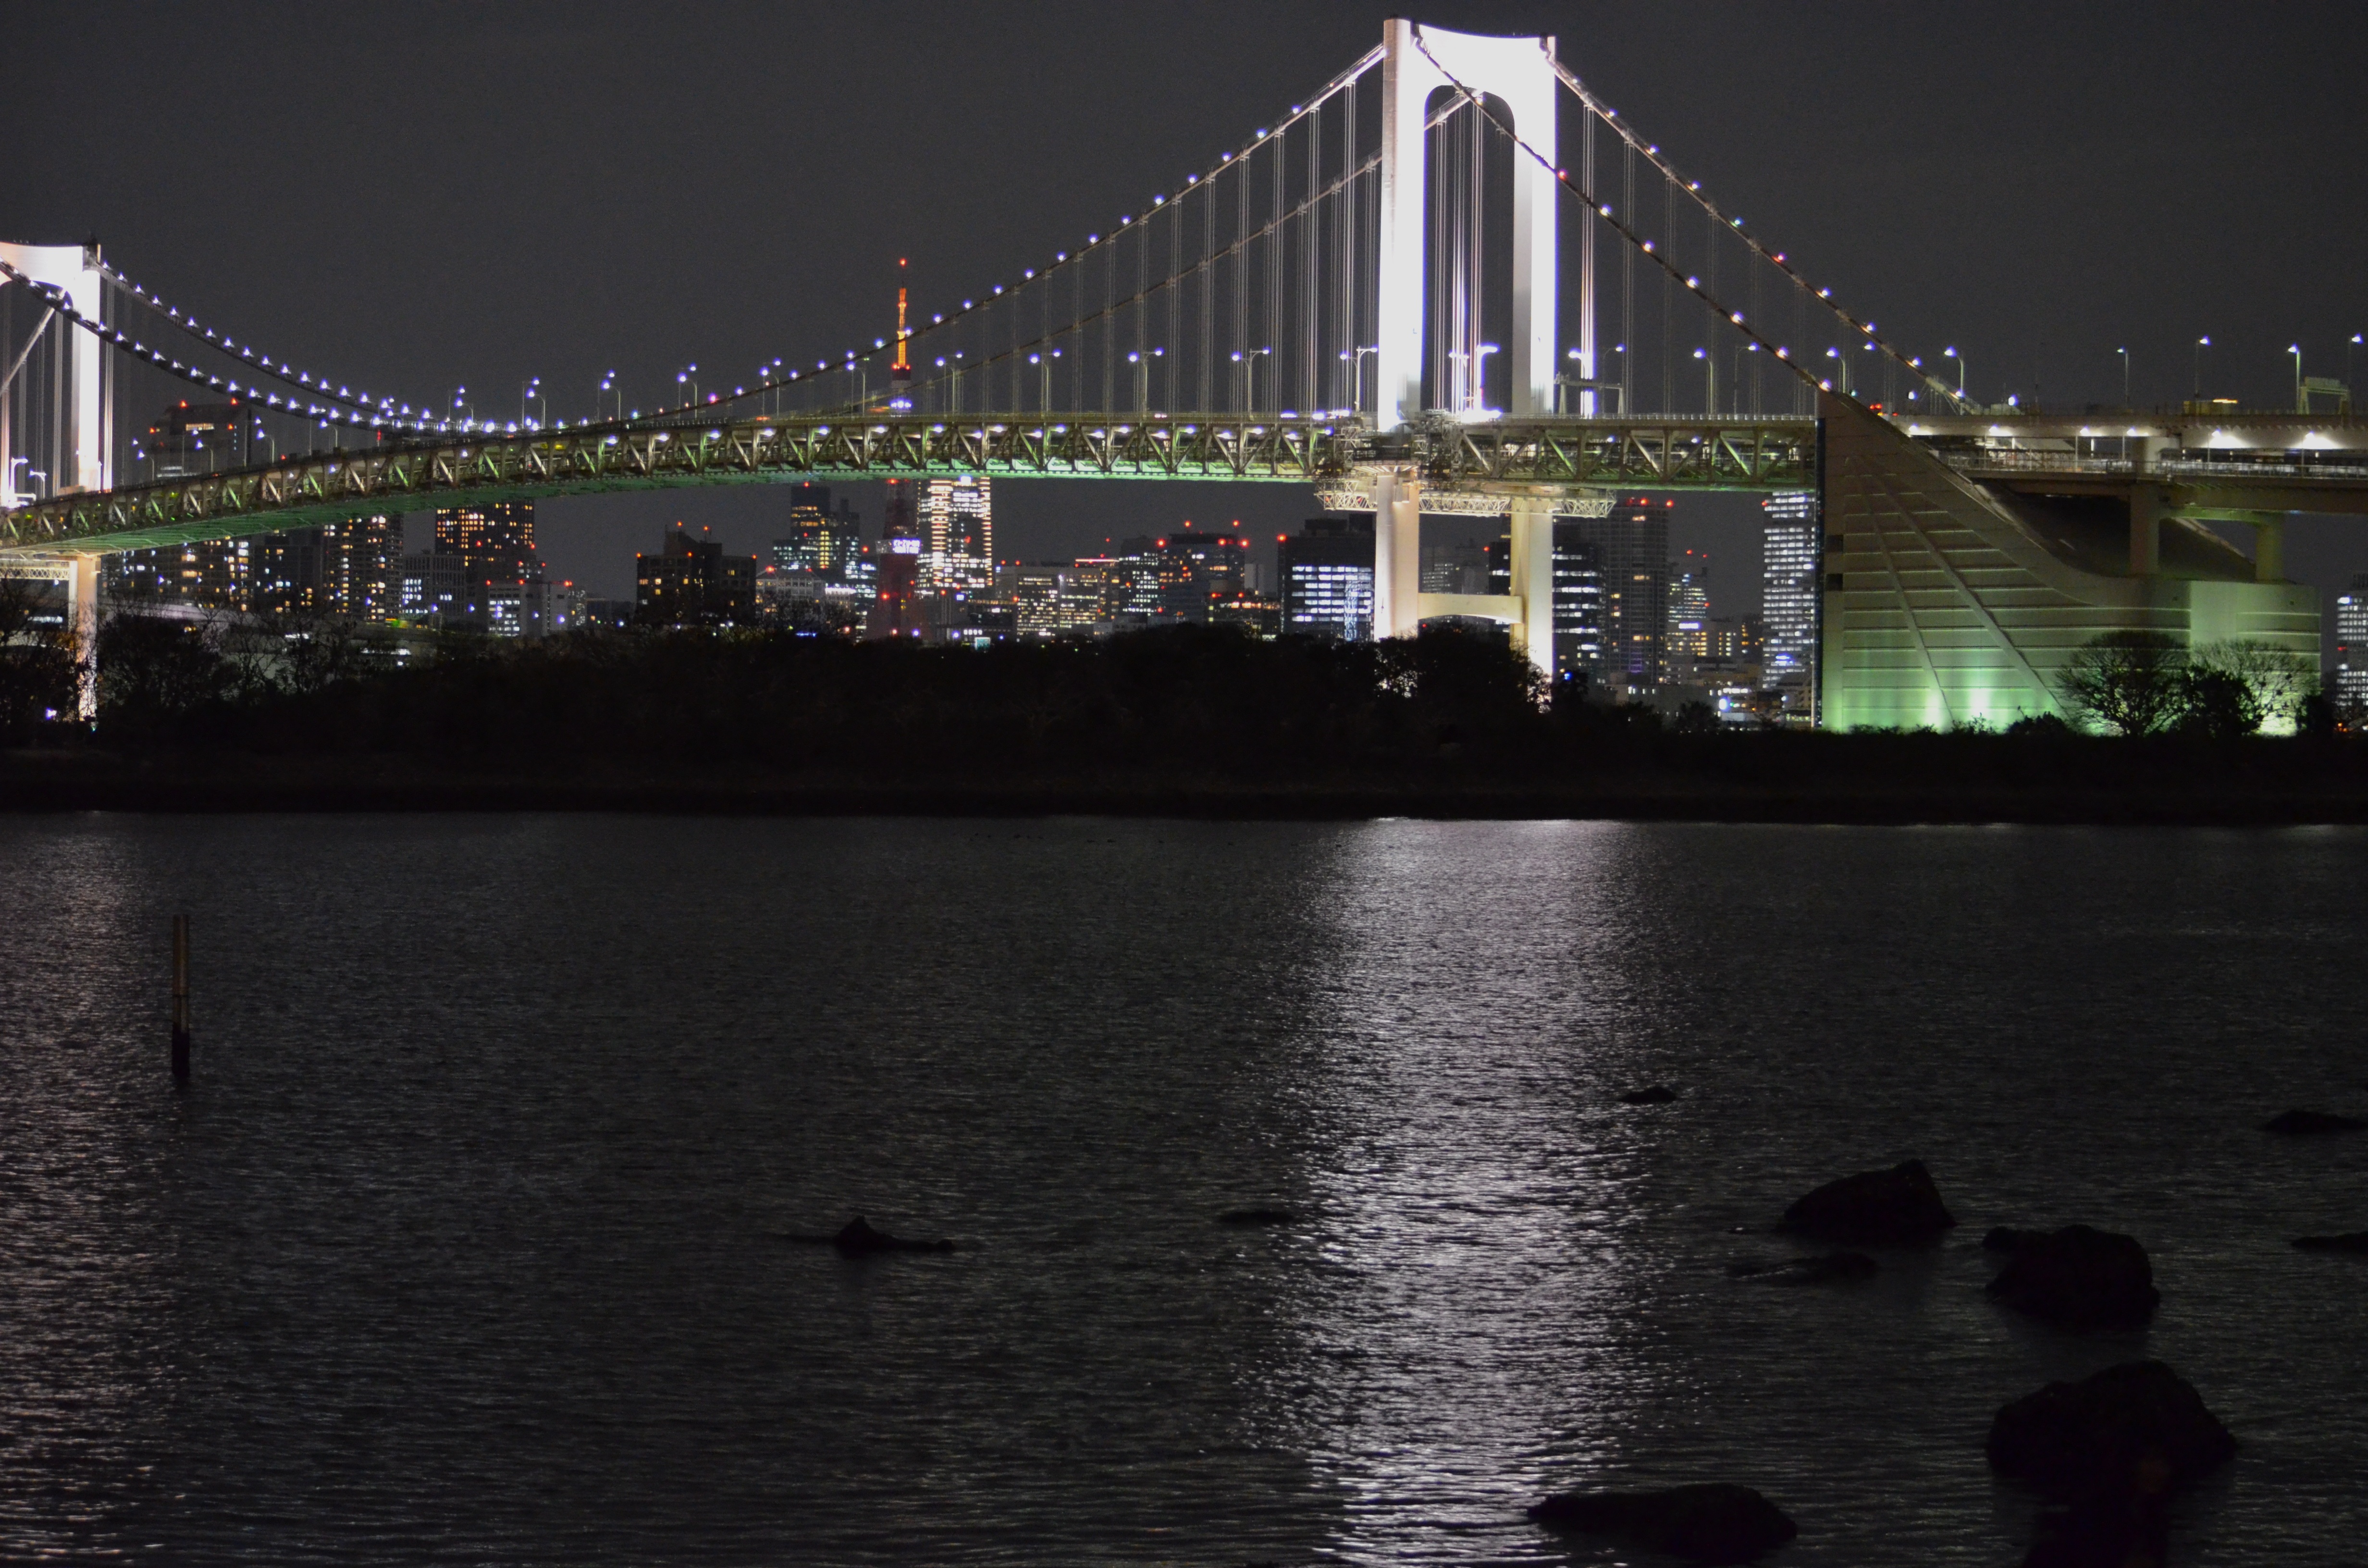
sea, water, light, bridge, skyline, night, river, cityscape, dusk, evening, reflection, landmark, darkness, tokyo, nonbuilding structure